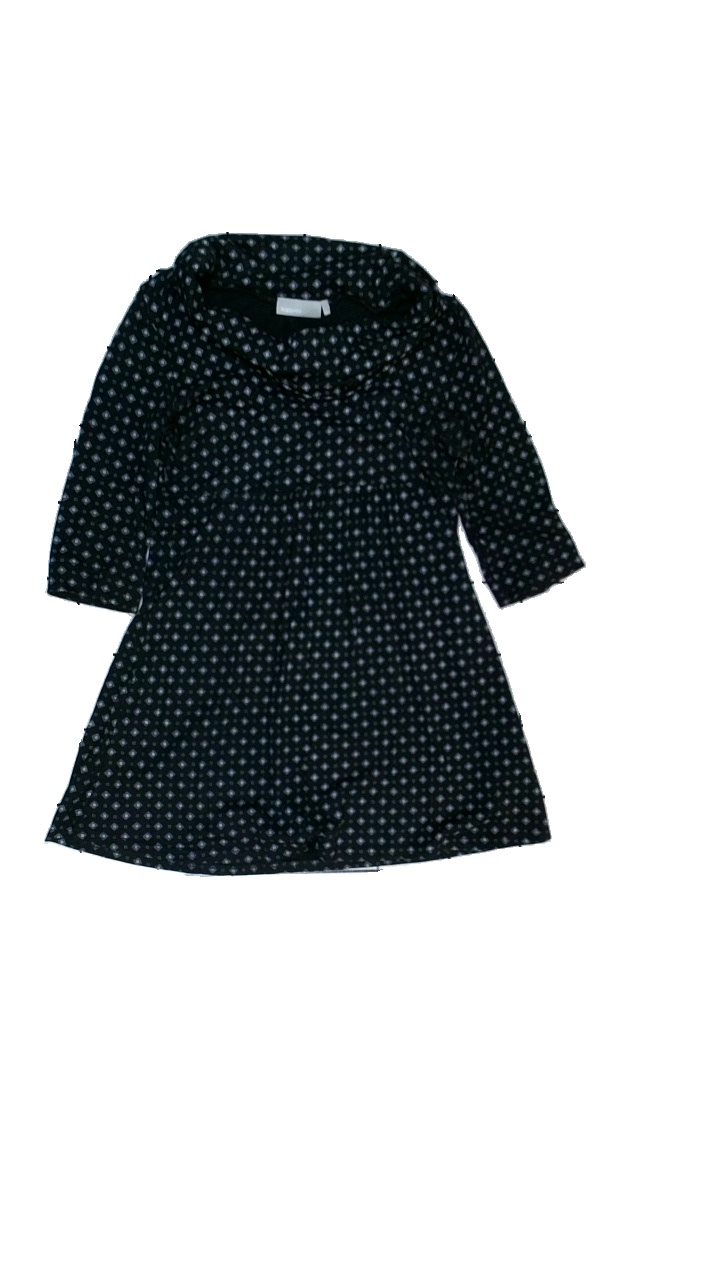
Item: Dress (Ladies)
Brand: Kappahl
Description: klänning
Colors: Black, Grey
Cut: Turtle neck
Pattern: Geometric print
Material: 50% bomull 50% modal
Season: All
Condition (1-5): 5
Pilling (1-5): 4
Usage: Reuse
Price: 50-100